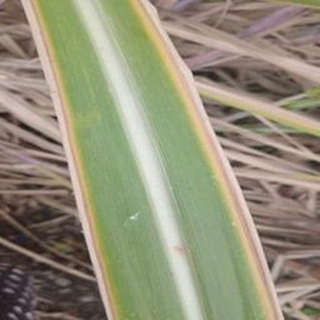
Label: sugarcane_yellow_leaf_disease